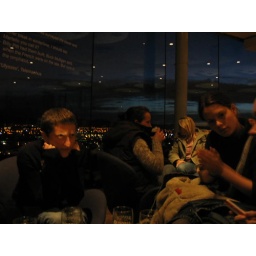
Up in the roof bar at the Guinness factory